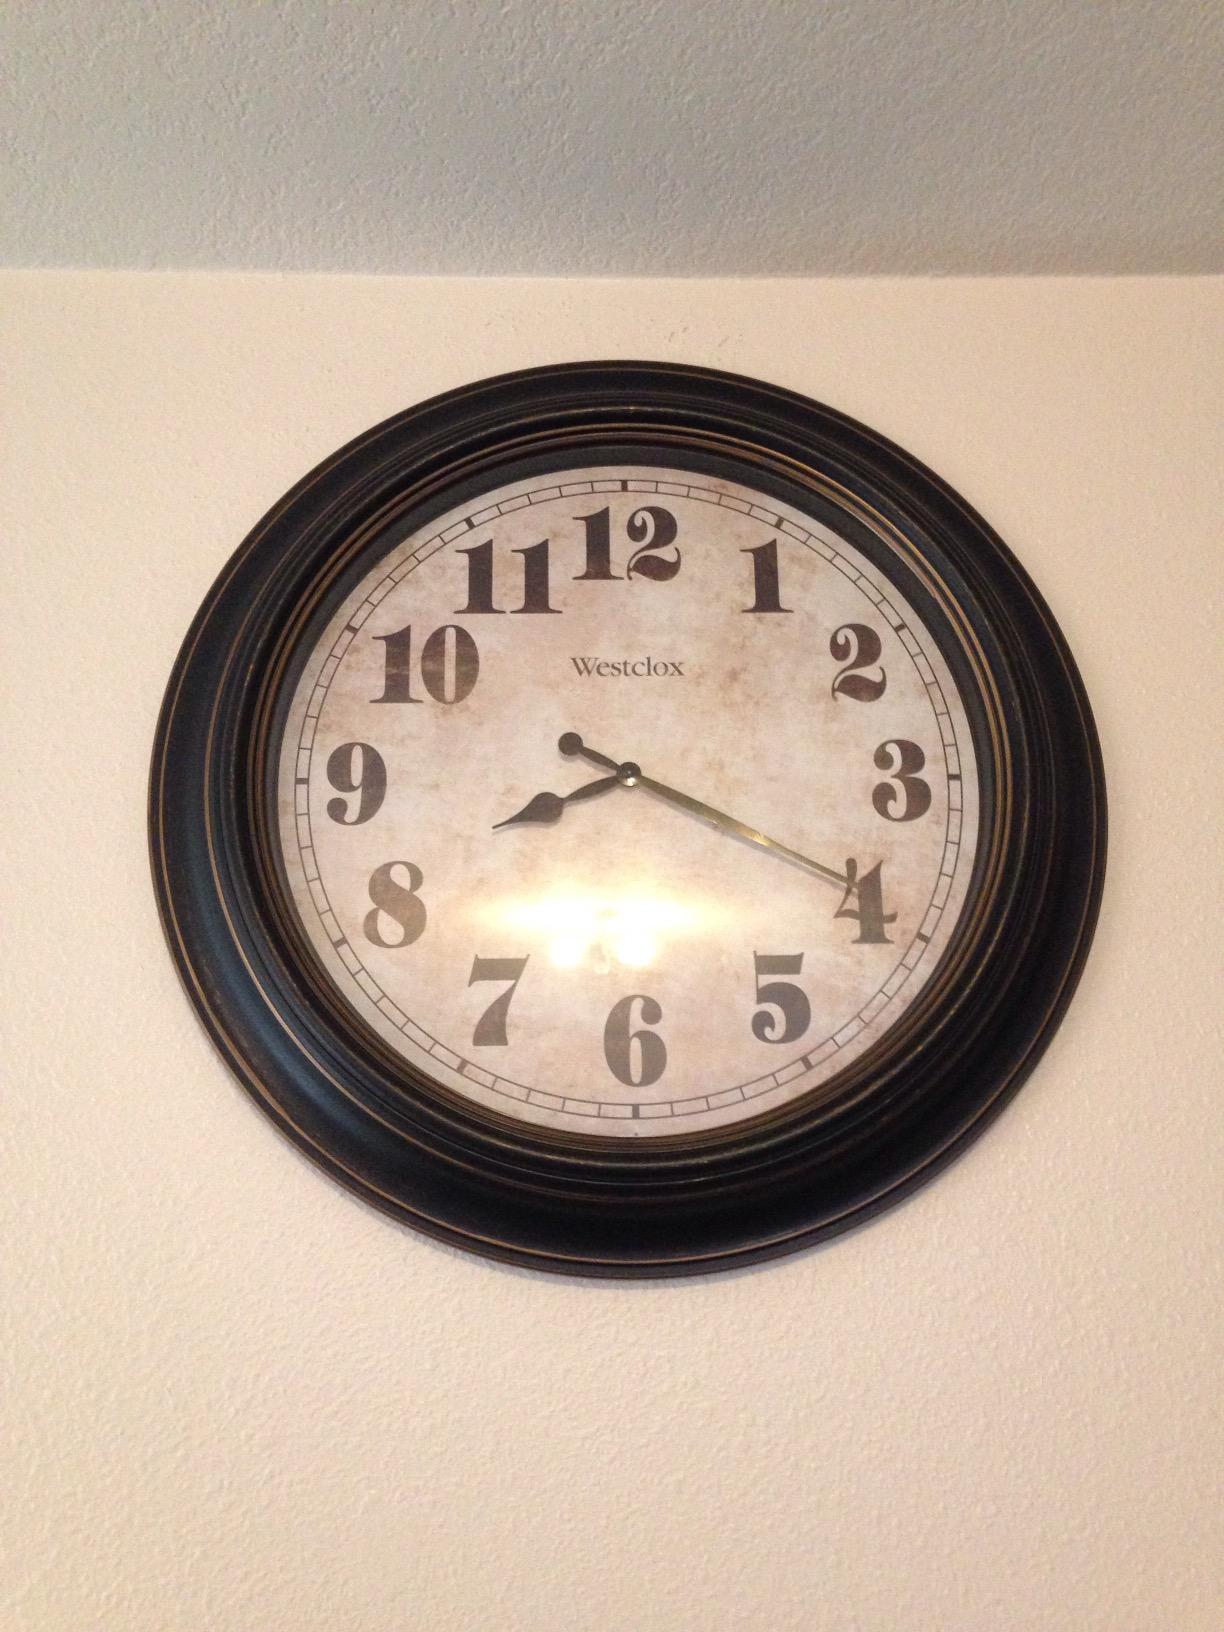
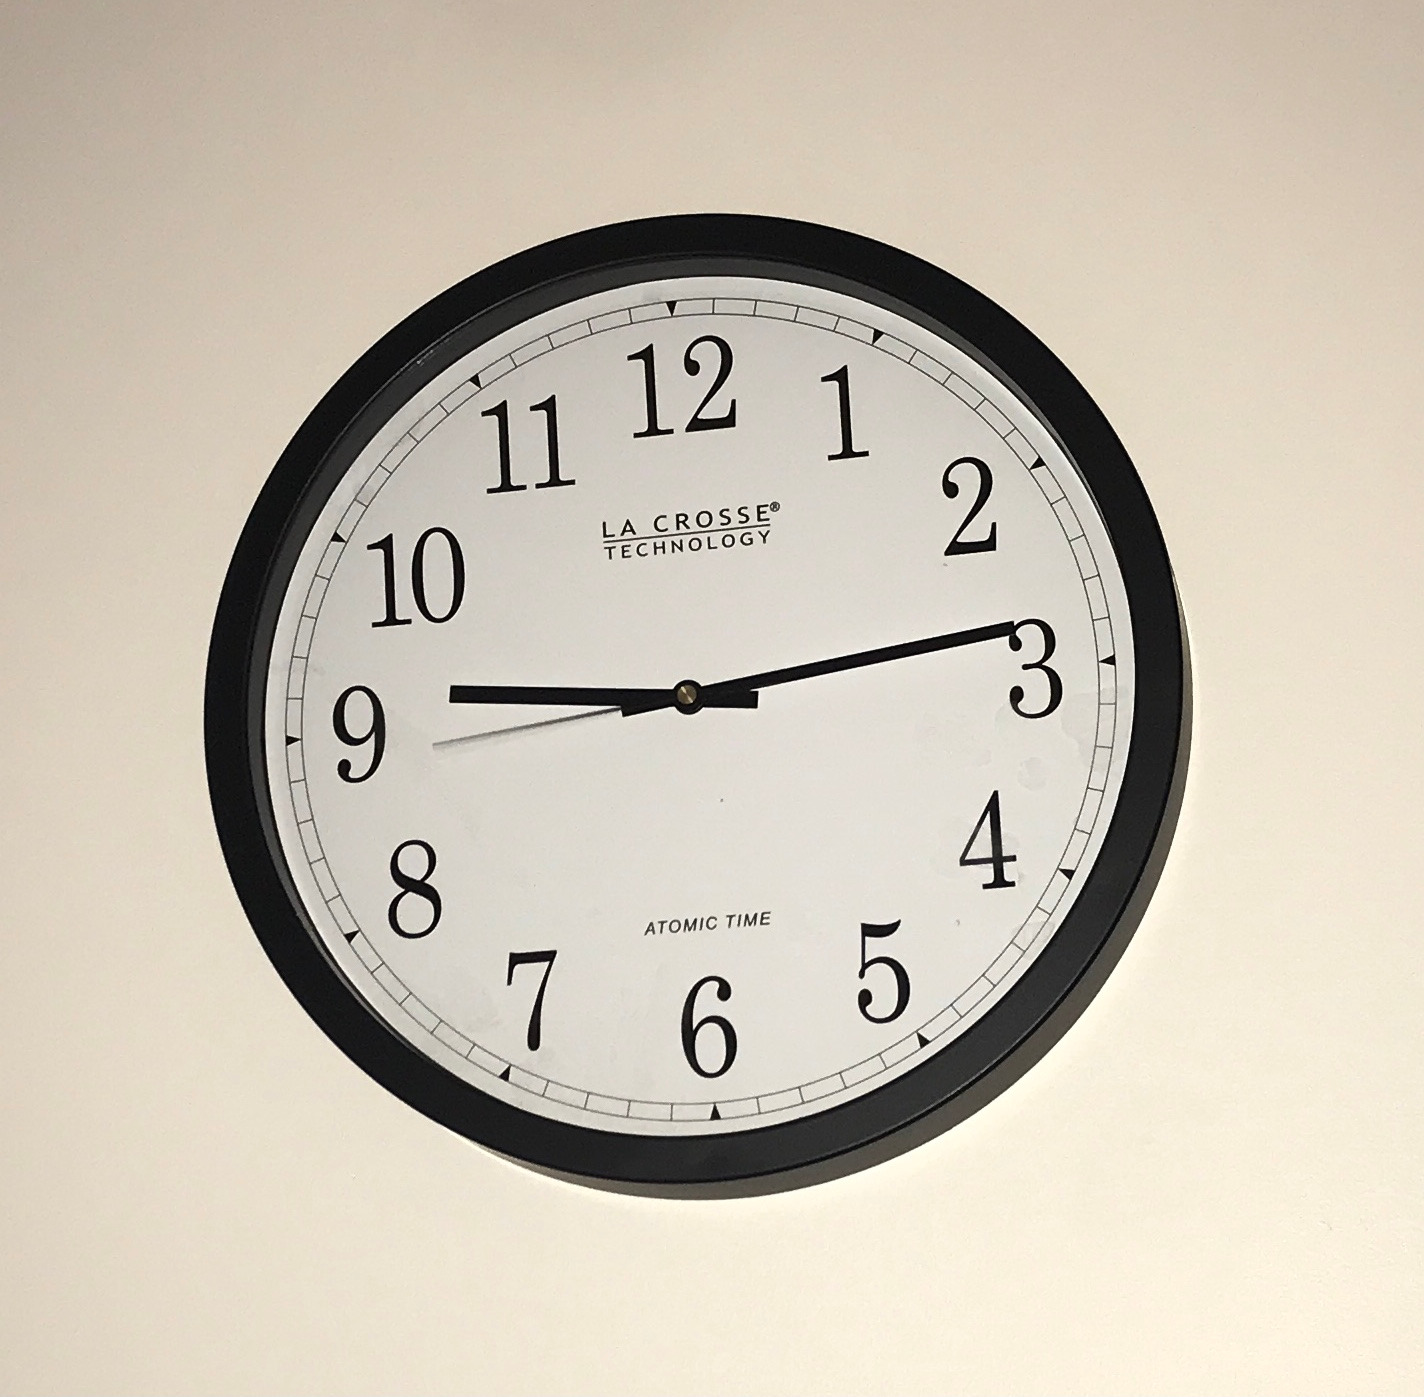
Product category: clock
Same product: no